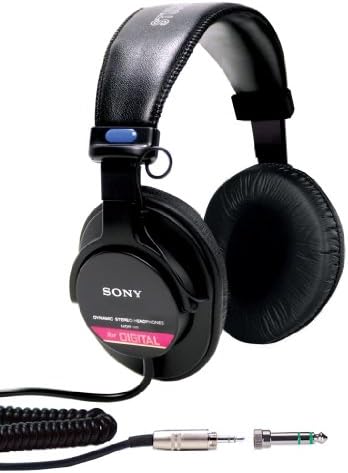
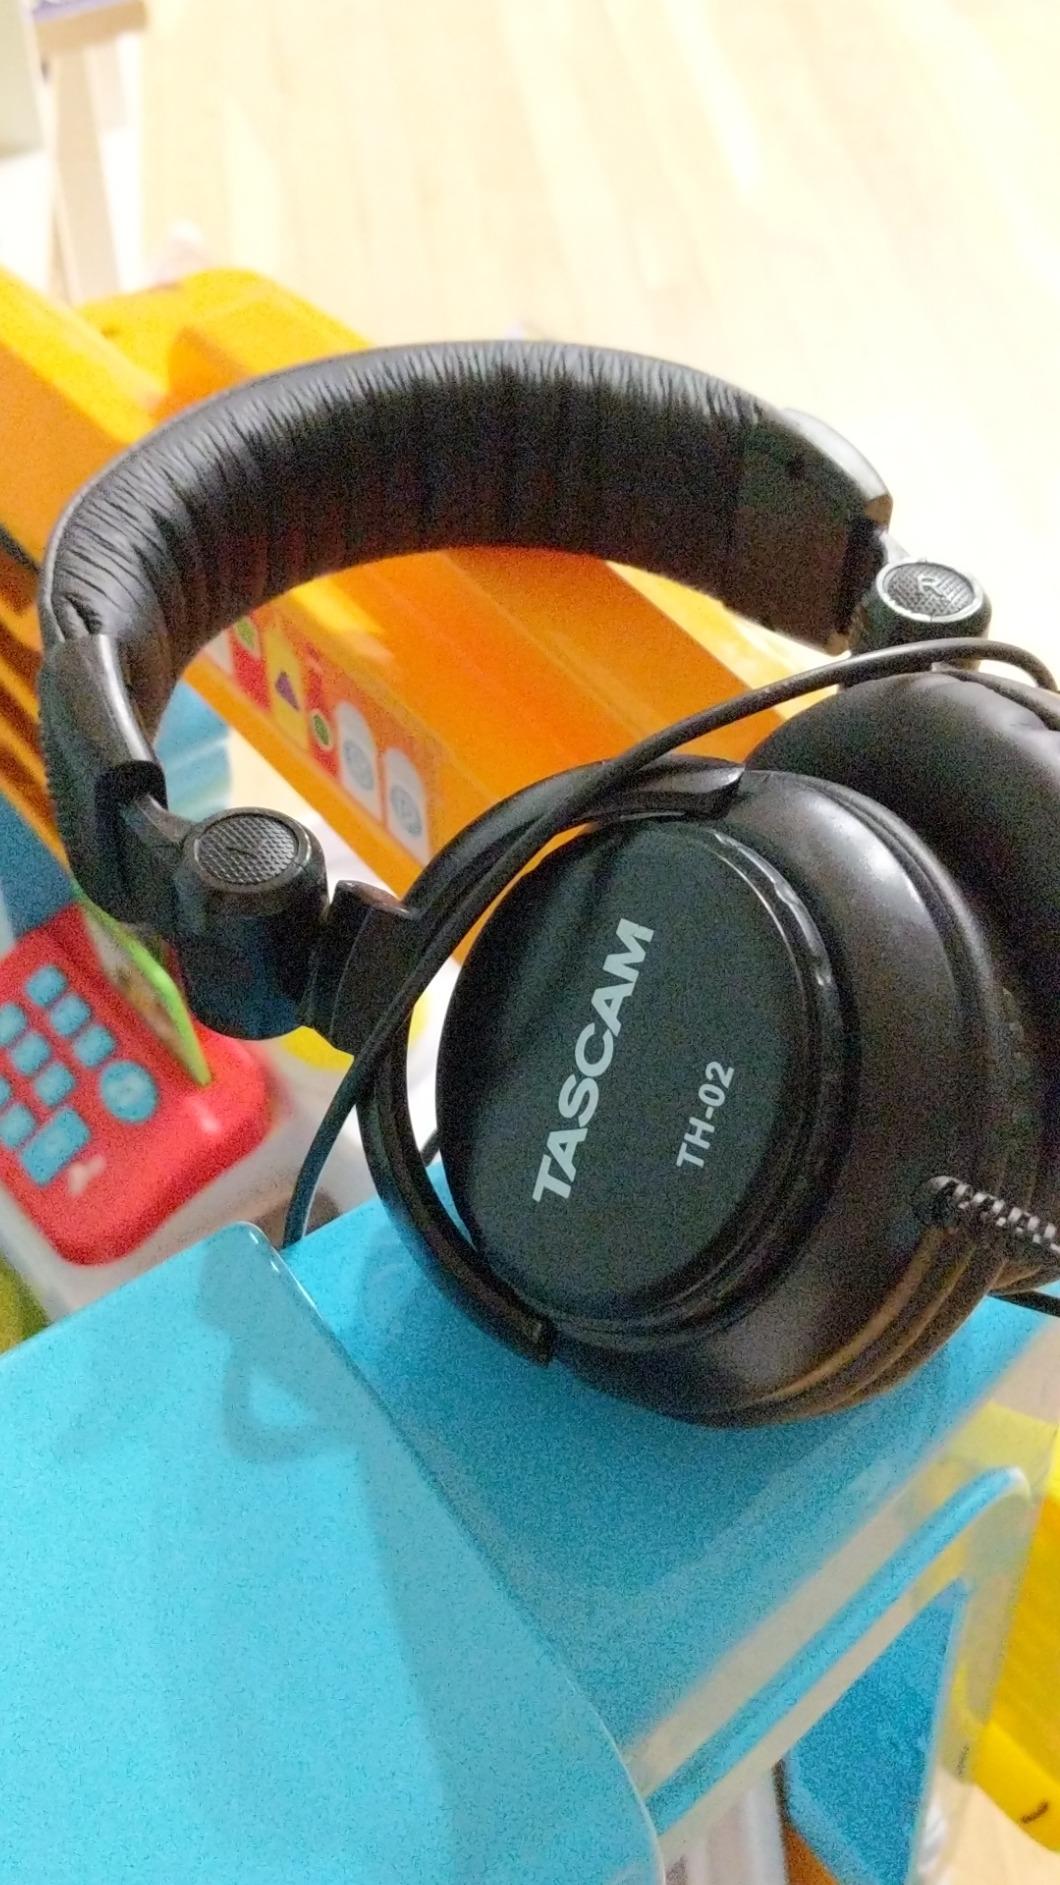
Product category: headphones
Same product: no